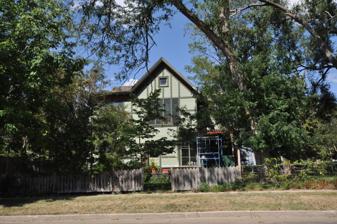
Building: Dr. William and Elizabeth Blackburn House
Country: United States of America
Year built: 1885
Historic house in South Dakota, United States United States historic place Dr. William and Elizabeth Blackburn House U.S. National Register of Historic Places Show map of South Dakota Show map of the United States Location 219 S. Tyler Ave., Pierre, South Dakota , US Coordinates 44°21′44″N 100°19′37″W / 44.36222°N 100.32694°W / 44.36222; -100.32694 Area less than one acre Built 1883 Built by H. O. Fishback Architectural style Stick Eastlake NRHP reference No. 97000426 Added to NRHP May 9, 1997 The Dr. William and Elizabeth Blackburn House is a historic two-story wooden house located in Pierre, South Dakota . Designed in the Stick or Eastlake style of Queen Anne style architecture , it was built in 1883 by local banker and real estate speculator, H. O. Fishback. In 1887, it was bought by the Rev. Dr. William Maxwell Blackburn and his wife, Elizabeth Powell Blackburn,  who had come to Pierre from Grand Forks, North Dakota , where he had been president of the University of North Dakota . Dr. Blackburn, a Presbyterian minister, scholar and author became the founding president of the Presbyterian University of Southern Dakota , which later became Pierre University and served as such until his death in 1898. Following his death, Pierre University was relocated to Huron, where it became Huron University. Later owners include C. B. Billinghurst, local newspaper publisher, and Harold King and his wife Irma E. King. The Kings ran a grocery store and he was a local politician while she was a poet. On  May 9, 1997, the house was added to the National Register of Historic Places ' References